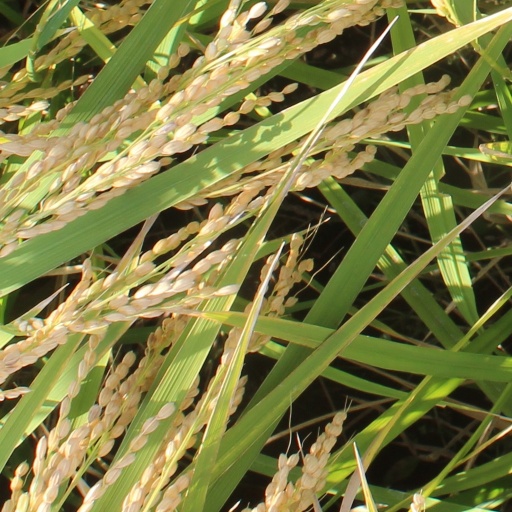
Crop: rice